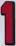
Number: 1